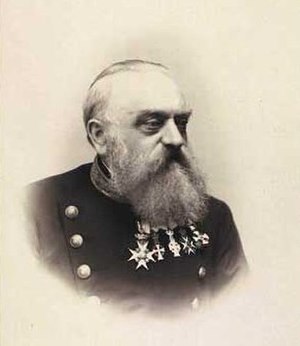
Marius Gad
Jakob Marius Elieser Kristian Gad var en dansk nationaløkonom og politiker.